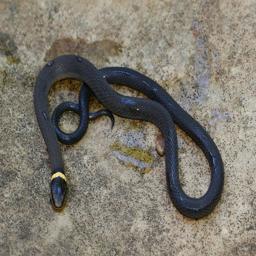
Animal: snakes